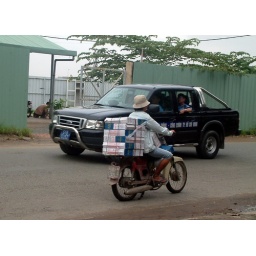
Ho Chi Minh City's road patrol car is in the background of the photo.